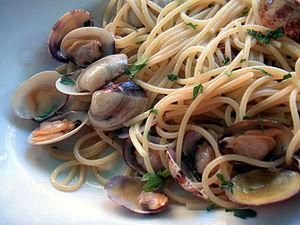
Palourde est un nom vernaculaire ambigu en français, qui désigne divers mollusques bivalves marins, avec en particulier les Ruditapes decussatus, Venerupis, et Ruditapes philippinarum.
Les spaghettis aux palourdes sont une recette de cuisine traditionnelle des cuisines napolitaine et italienne, à base de spaghettis, de palourdes et de persillade.
Les spaghetti ou spaghettis sont un plat de pâtes longues, fines et cylindriques, typique de la cuisine italienne.